Telesforo Chuidian

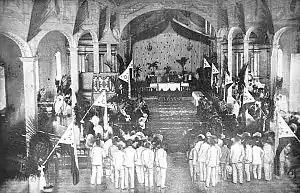
The Malolos Congress

Moreover, Chuidian became a member of the Malolos Congress. Under Emilio Aguinaldo, the Philippine government issued its own paper currency with Chuidian, Pedro Paterno, and Mariano Limjap as signatories. However, the paper notes were later withdrawn from circulation with the surrender of Filipino revolutionists and the occupation of the Americans in the country.